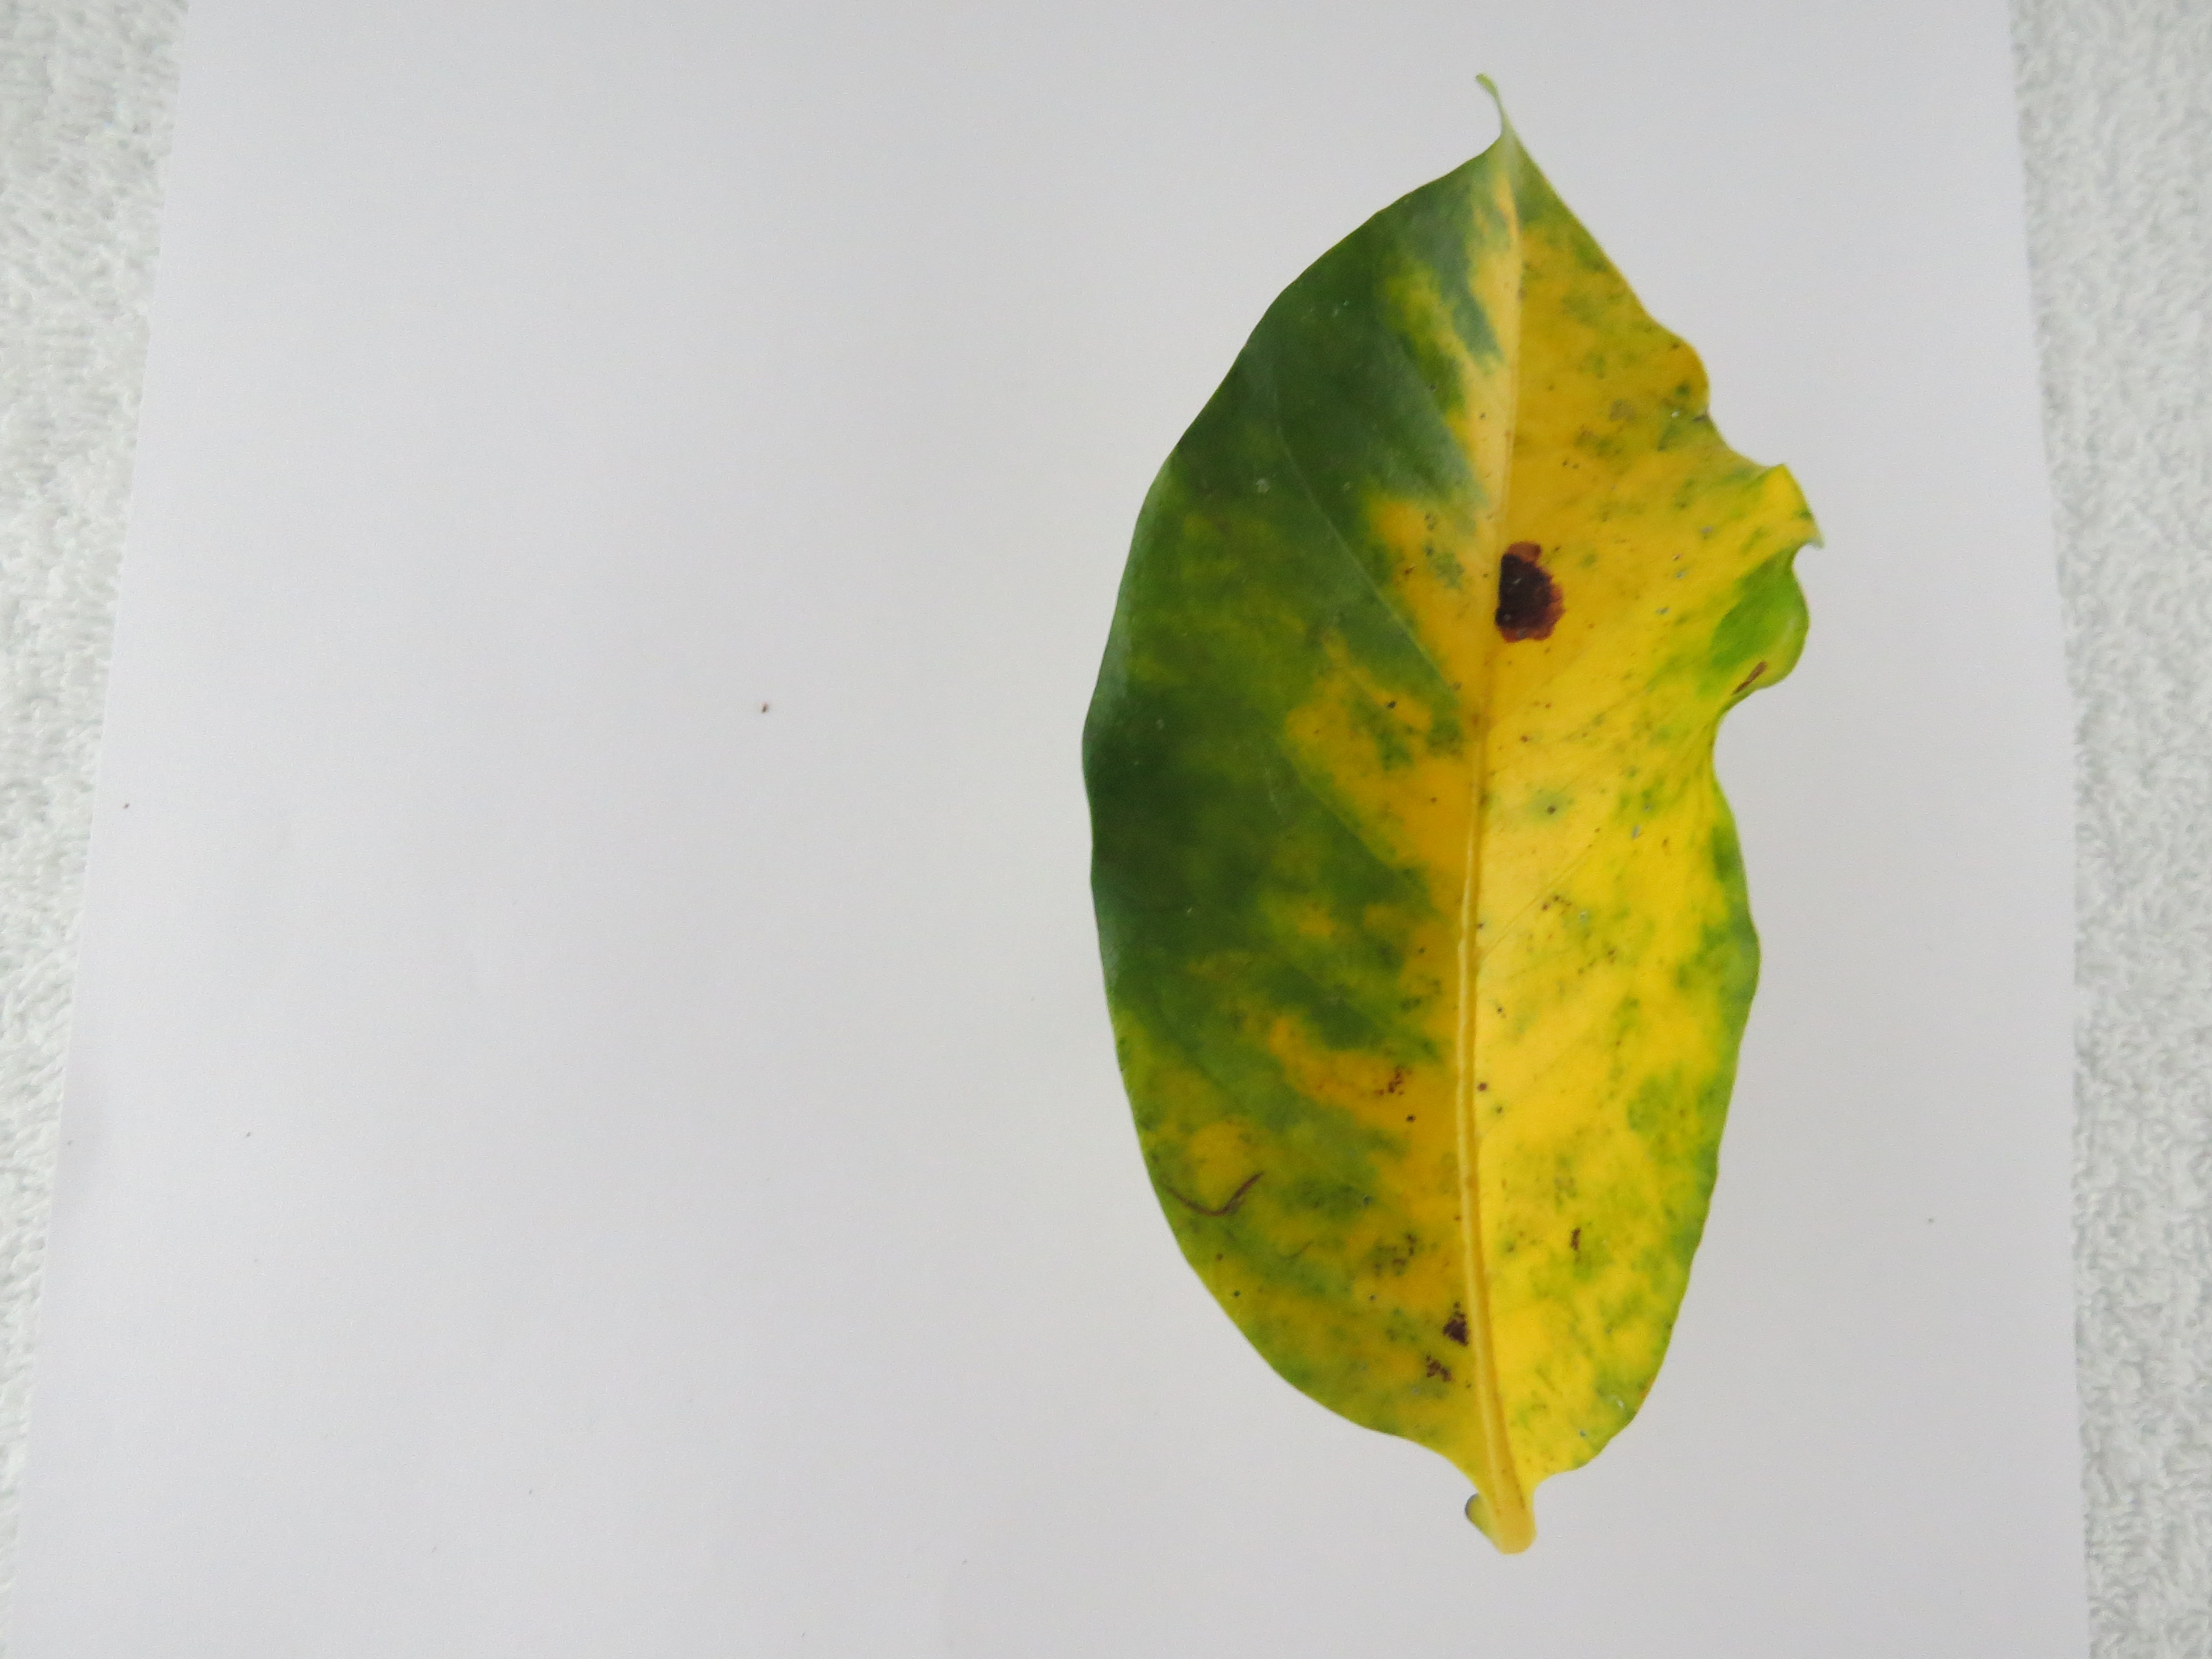
Label: nitrogen-N